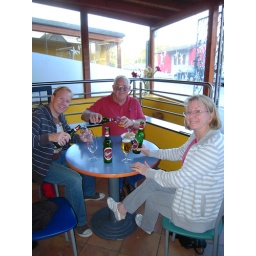
Me, Dad and Mum having a beer in a locals bar down the road from our accommodation. Ljubljana, Slovenia